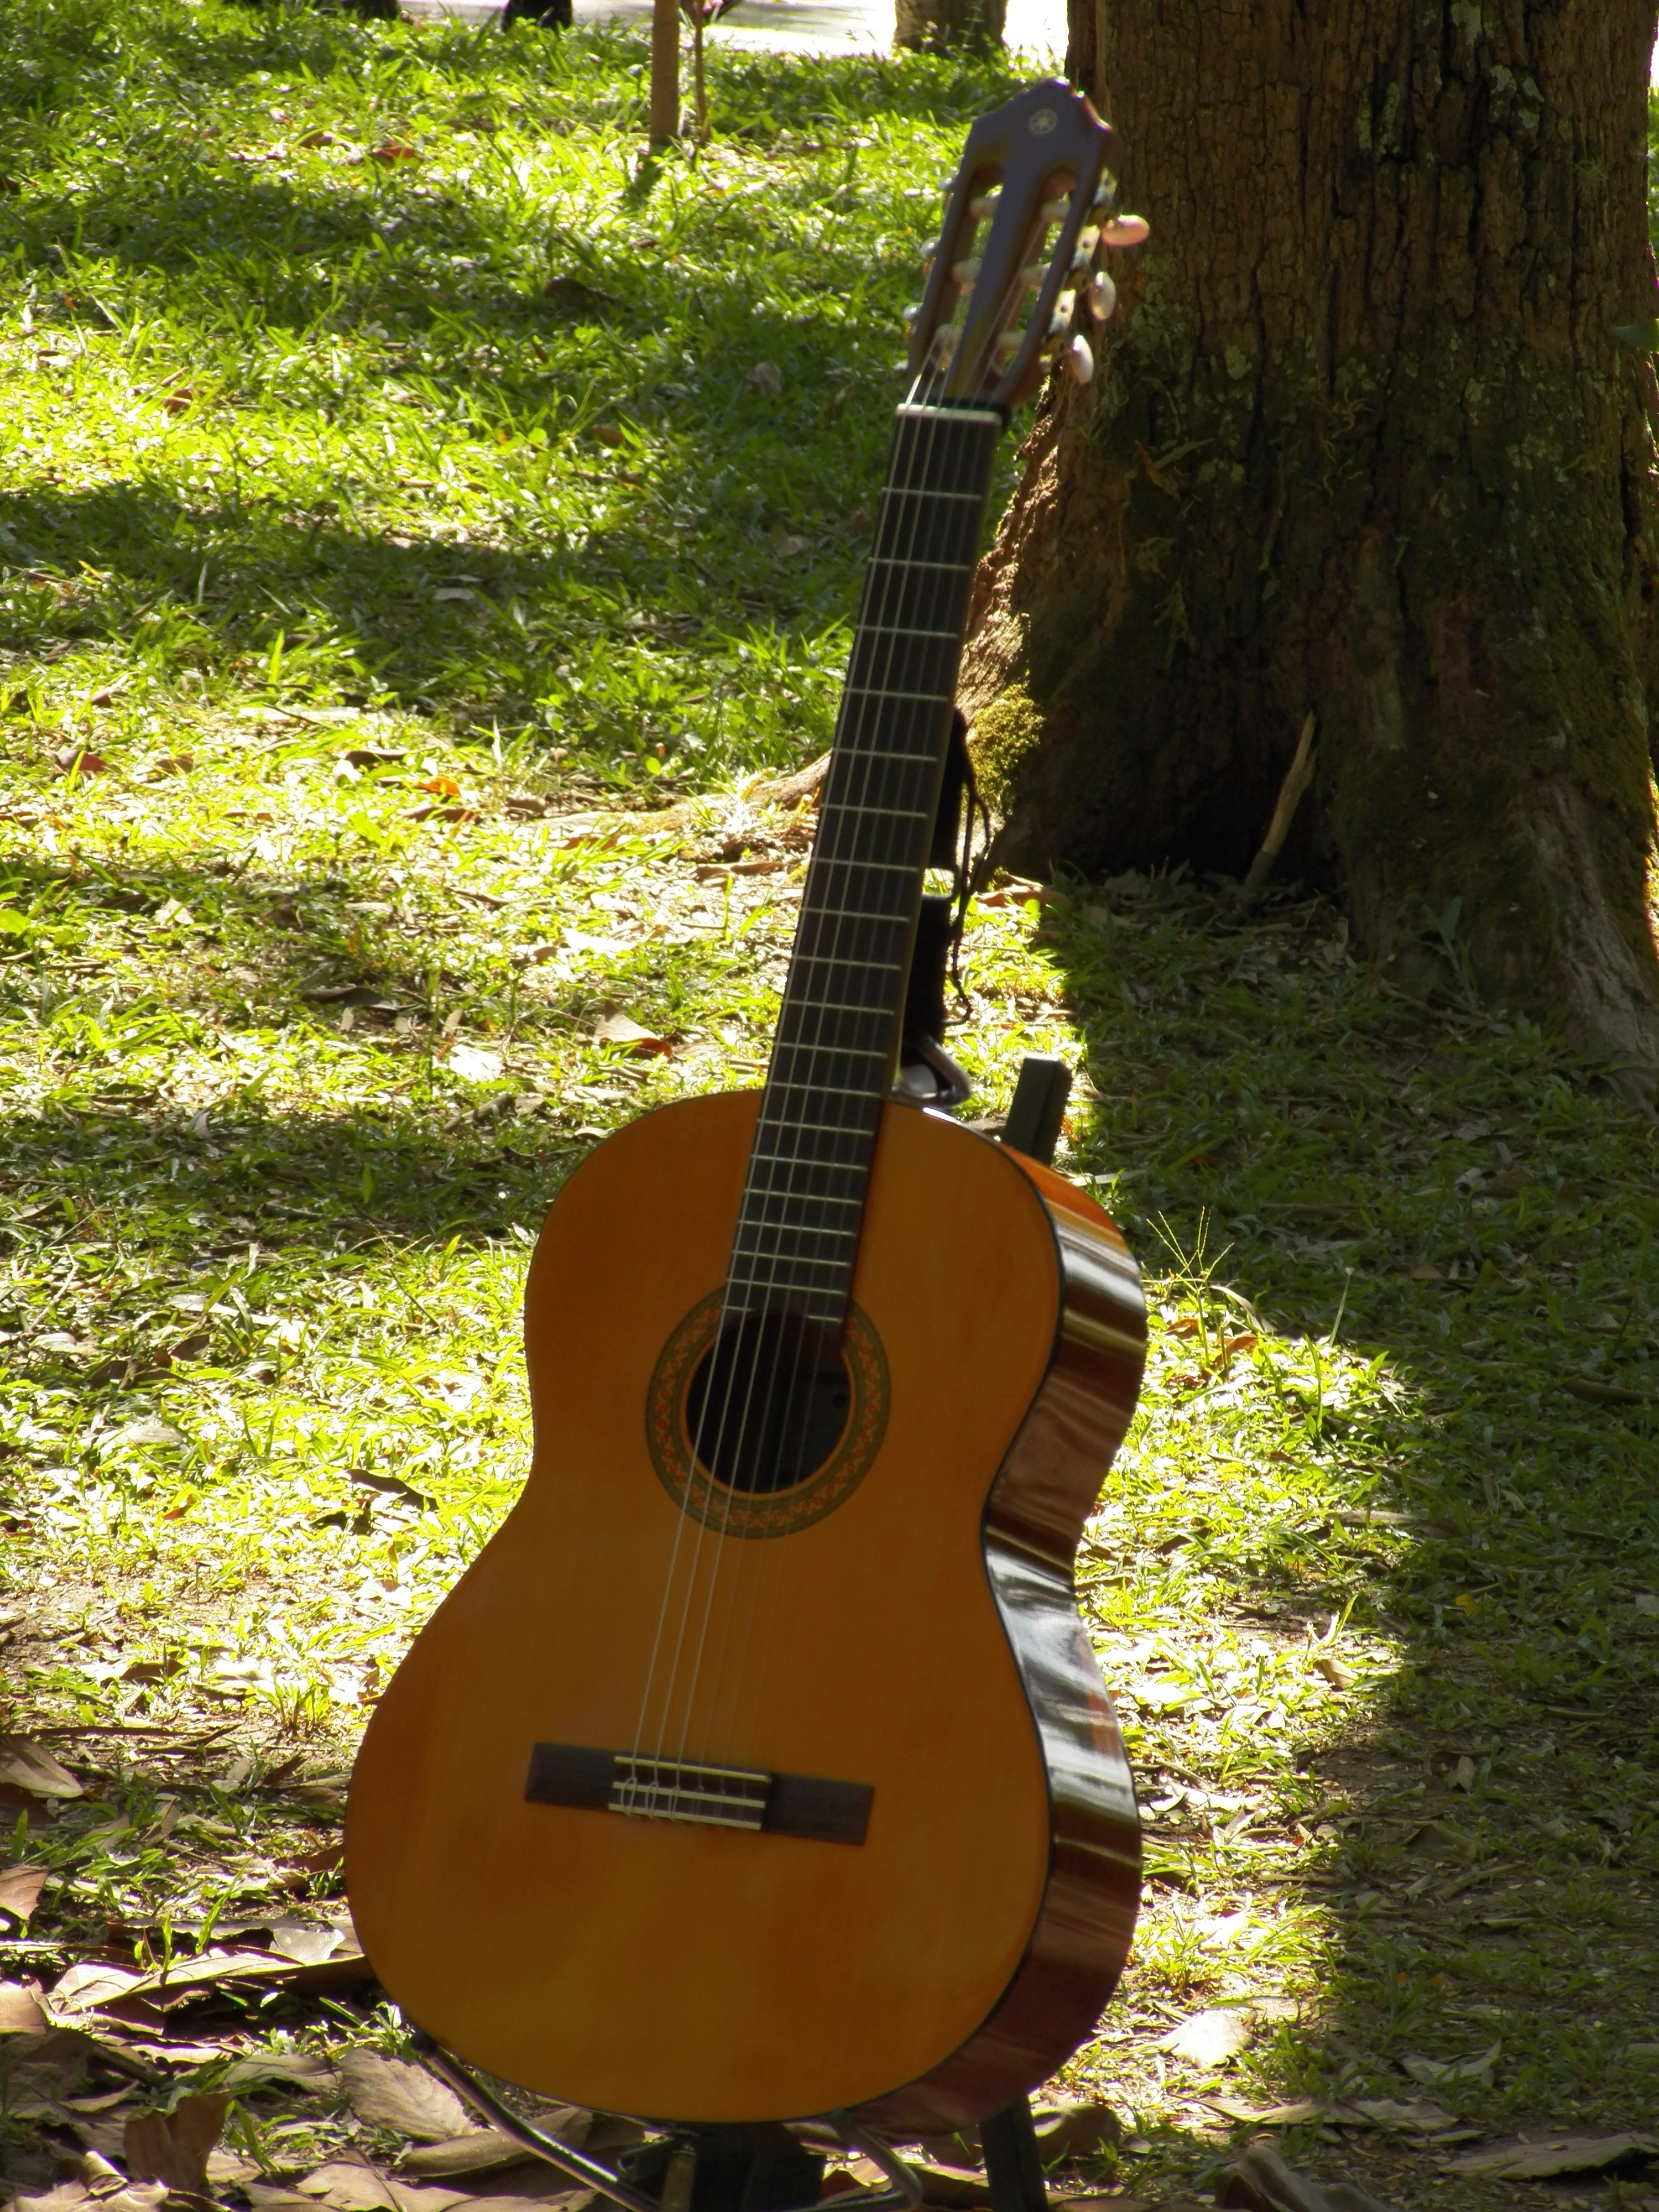
music, guitar, acoustic guitar, musical instrument, bass guitar, musical instruments, cuatro, string instrument, plucked string instruments, acoustic electric guitar, vihuela